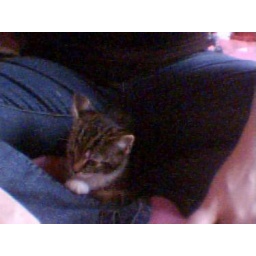
Samantha-Hayley, Gillingham, he loves to lick the bowl around the kitchen till its all gone.